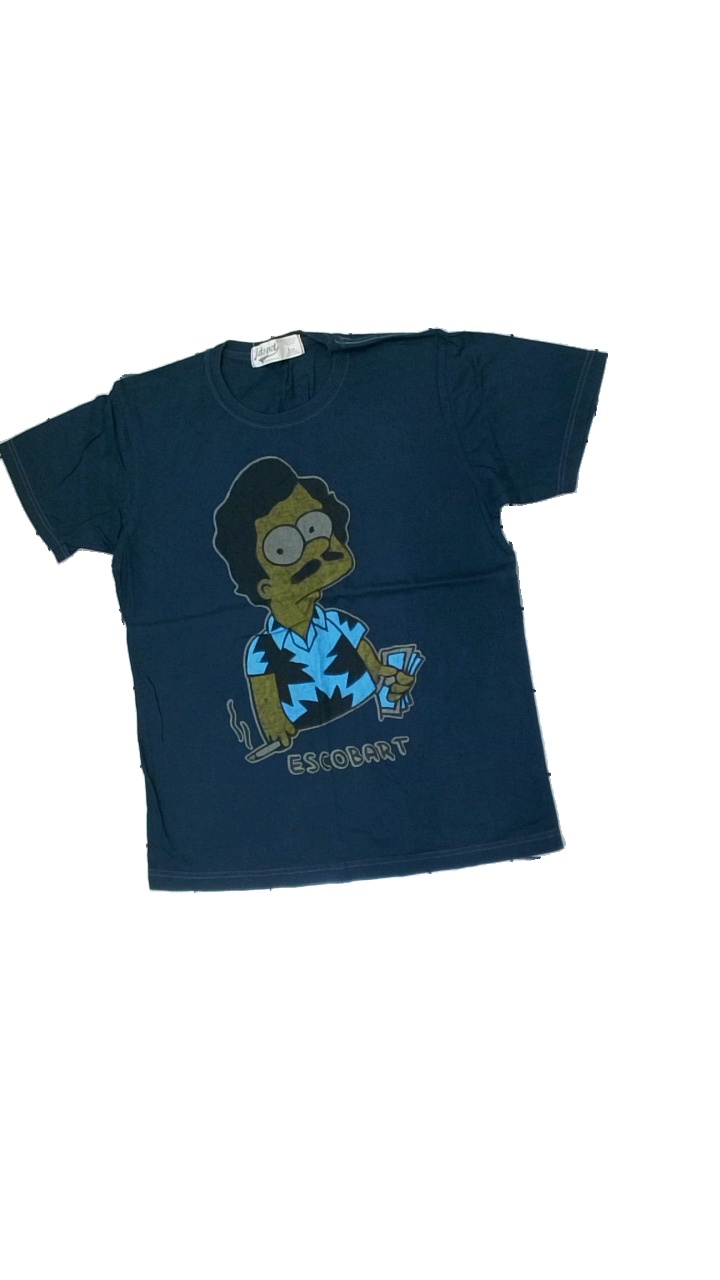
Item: T-shirt (Men)
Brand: Jets Pet
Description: washed out
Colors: Blue, Multicolor, Yellow, Black
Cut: Regular, C-collar
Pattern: Other
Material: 100% Cotton
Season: All
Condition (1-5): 2
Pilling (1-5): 5
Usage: Export
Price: <50